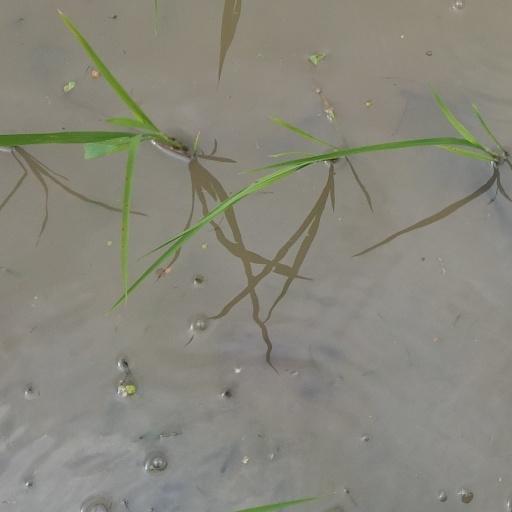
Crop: rice